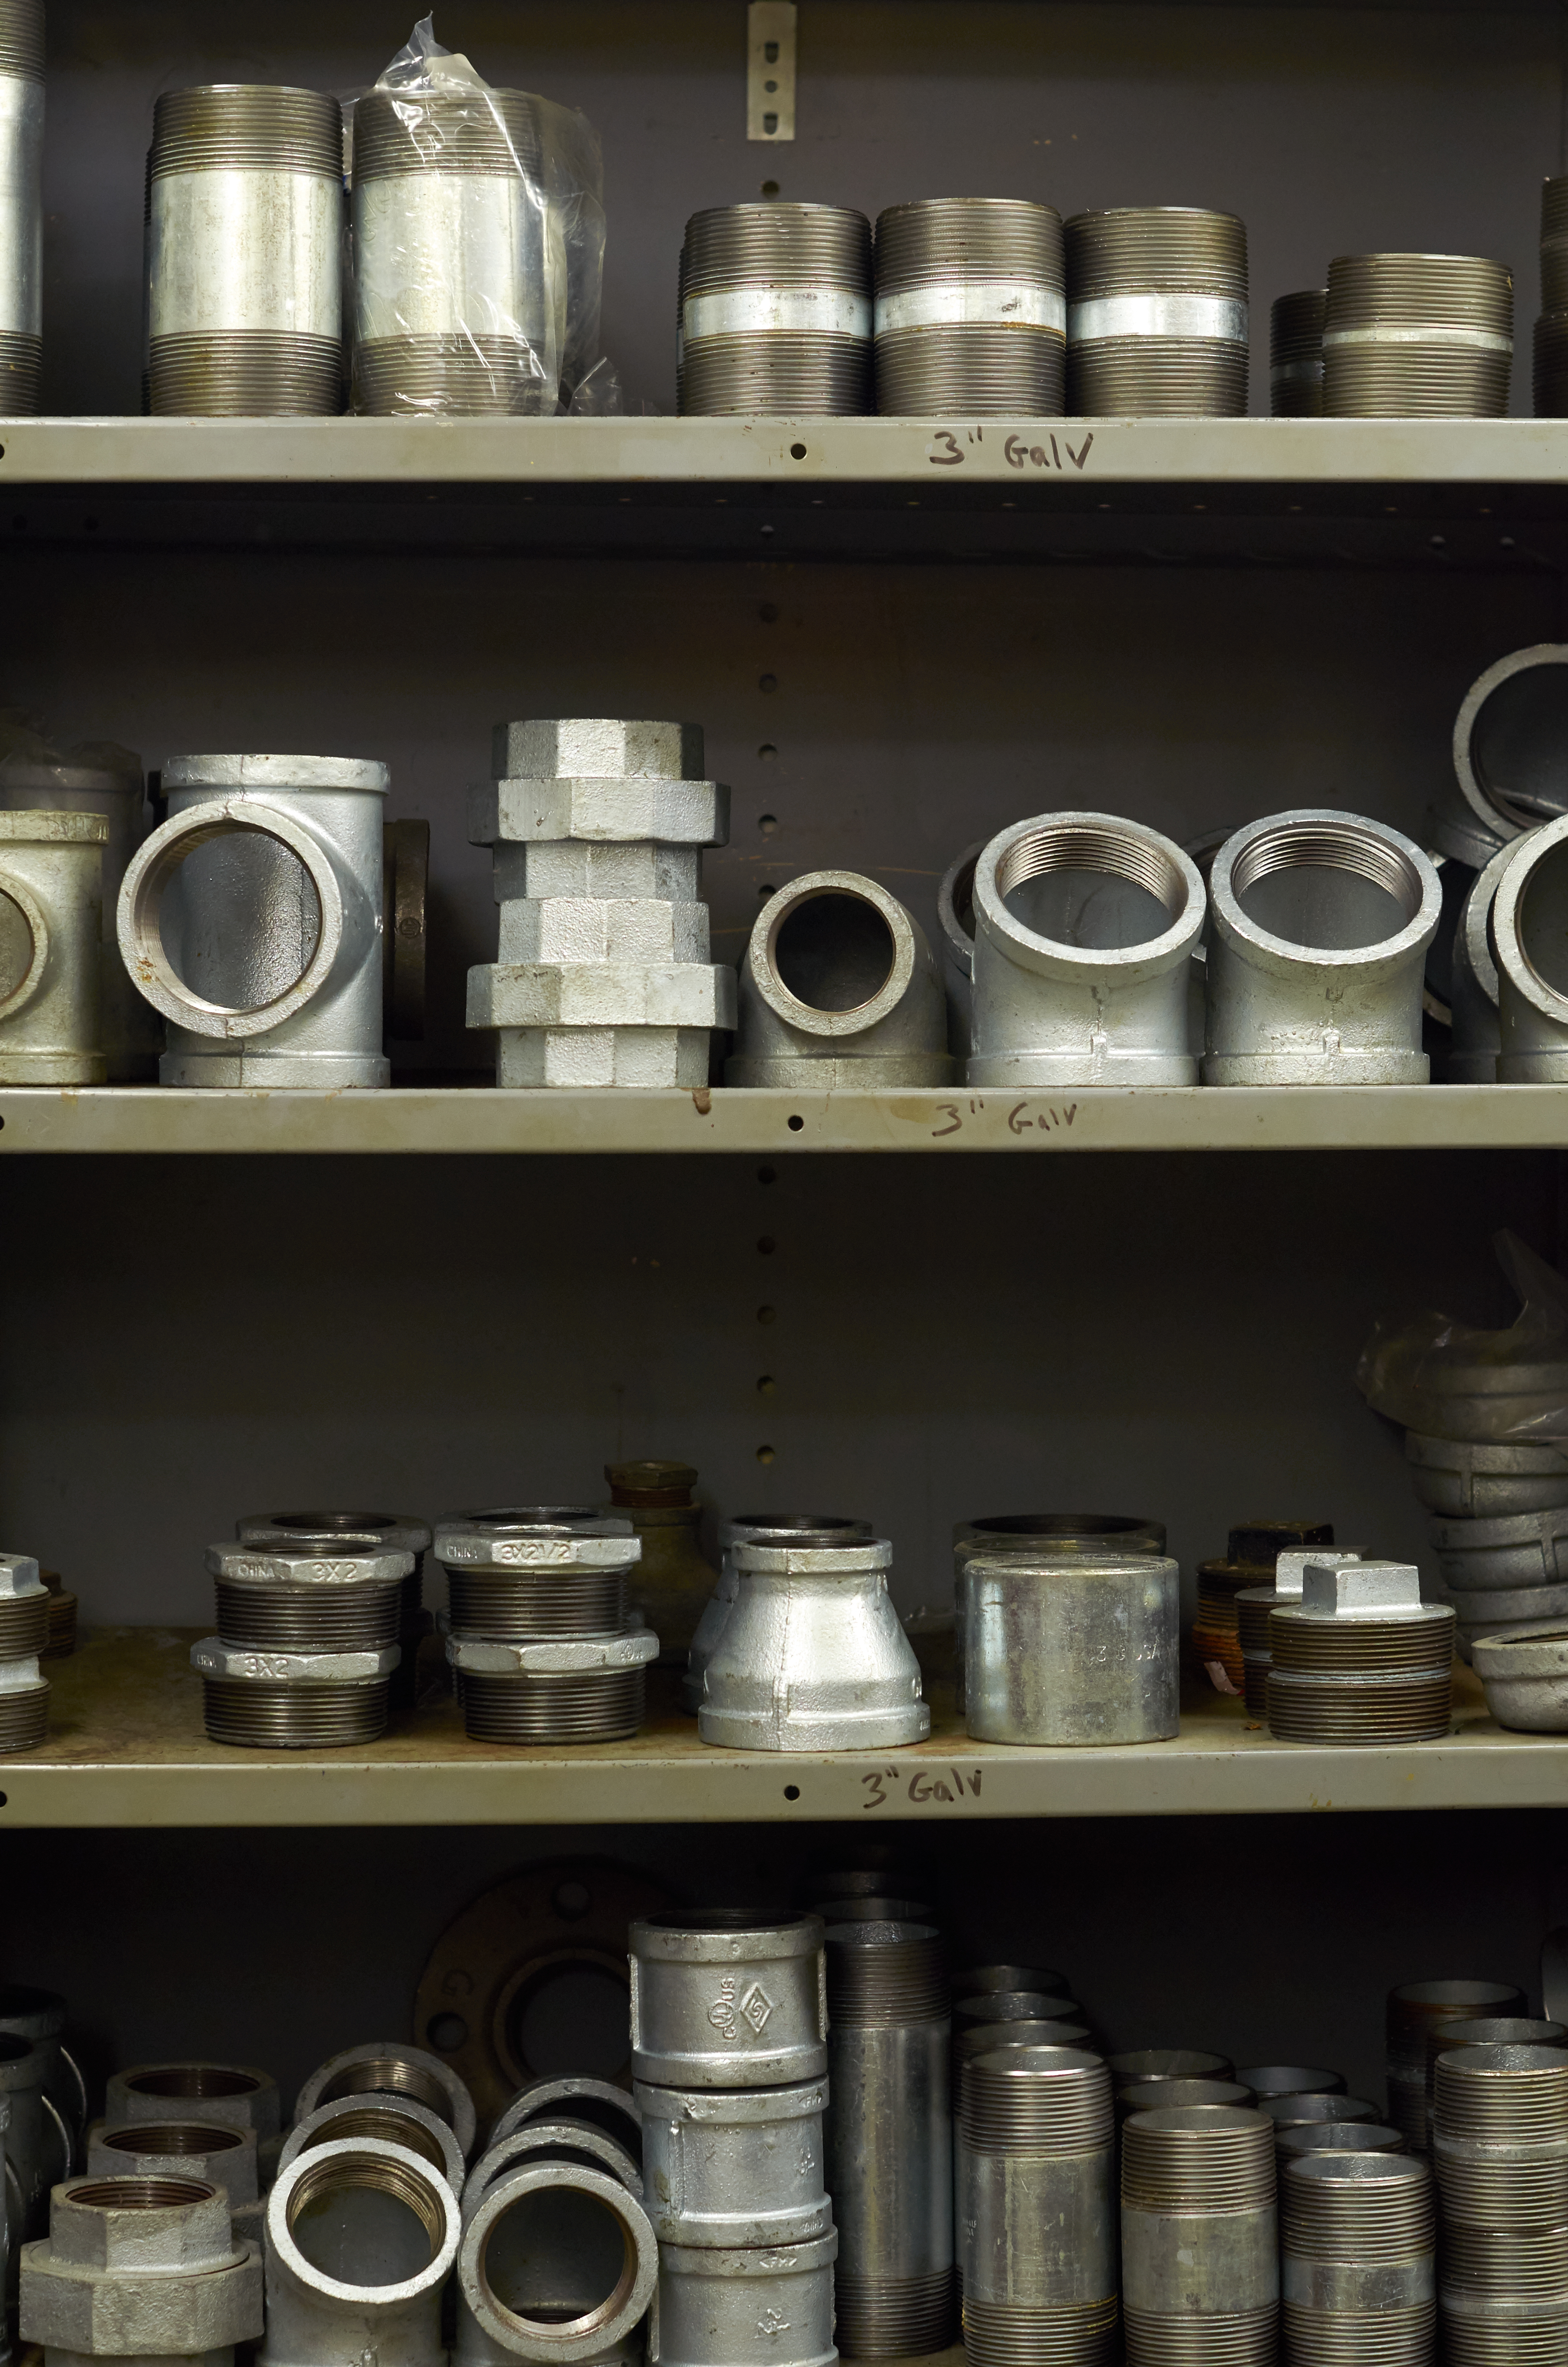
shelf, product, collection, room, metal, furniture, tableware, glass bottle, still life photography